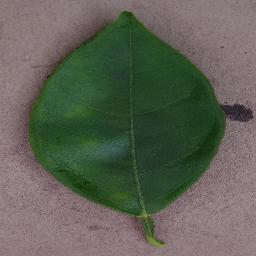
Label: Orange___Haunglongbing_(Citrus_greening)